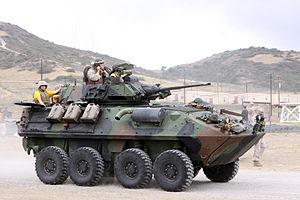
L'infanterie est l'ensemble des unités militaires qui combattent à pied, le soldat étant appelé fantassin. Le mot est emprunté de l'italien infanteria, dérivé de infante qui prit au XIVᵉ siècle le sens de « jeune soldat, fantassin ».
Le véhicule blindé léger 25, ou Light Armoured Vehicle 25 en anglais, est un véhicule blindé léger construit par General Dynamics Land Systems Canada. Il est développé à partir du AVGP Cougar canadien, un dérivé du Mowag Piranha suisse.
Pour les membres de l'OTAN et la plupart des pays occidentaux, l'infanterie motorisée est l'infanterie transportée par camions ou dans d'autres véhicules à moteur, ne bénéficiant pas d'un blindage ou protection significatifs. Elle est à distinguer de l'infanterie mécanisée, qui est transportée dans des véhicules de transport de troupes, ou des véhicules de combat d'infanterie, tous ces véhicules étant blindés. En Russie et dans l'ancienne Union soviétique le terme motostrelki est utilisé pour désigner l'infanterie mécanisée, et durant la Guerre de Corée cet usage s'est imposé dans tous les pays membres du Pacte de Varsovie.